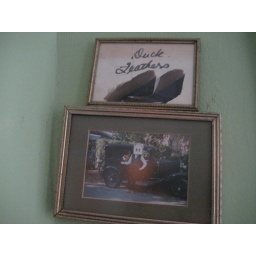
martha whitneys mother with a house on her head. the car behind her is a model t she drove in highschool.